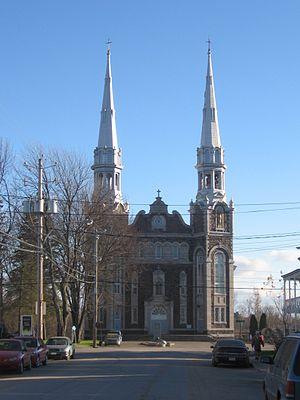
Église de Saint-Léonard-d'Aston
Saint-Léonard-d'Aston est une municipalité du Québec située dans la MRC de Nicolet-Yamaska dans le Centre-du-Québec.